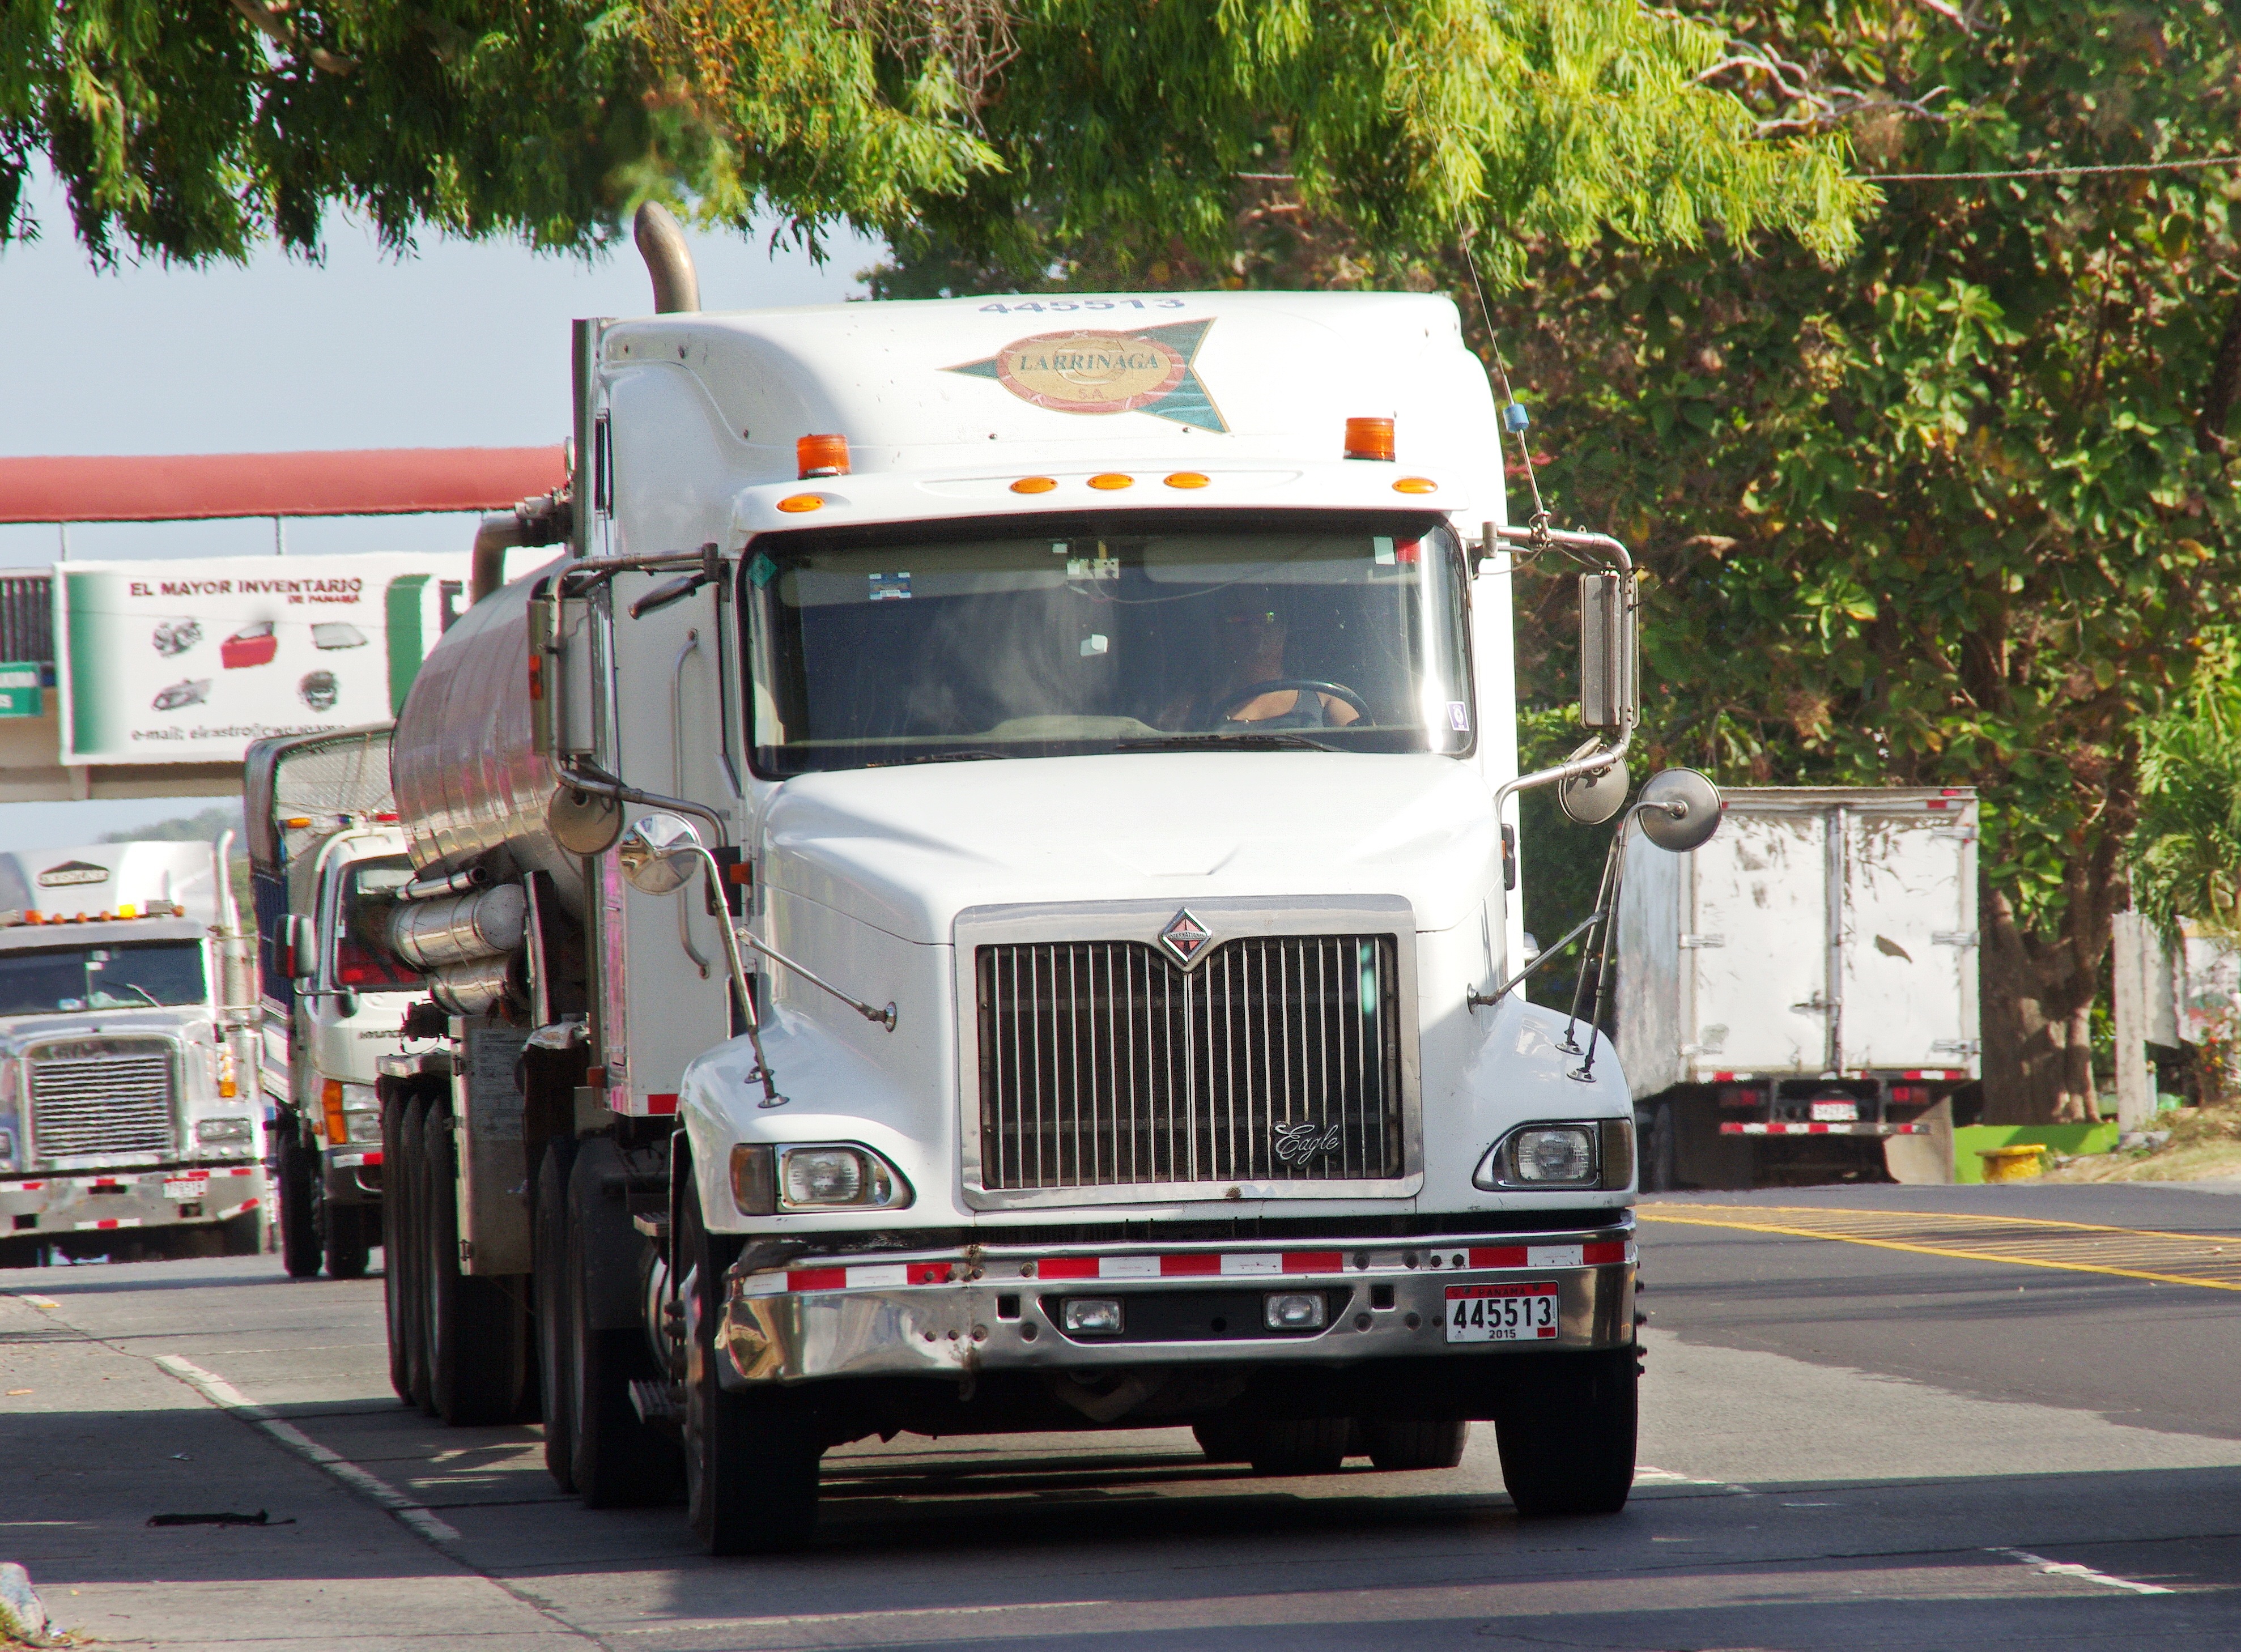
transport, truck, vehicle, motor vehicle, emergency service, fire department, panama, land vehicle, fire apparatus, emergency vehicle, trailer truck